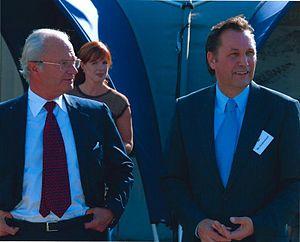
Bo Andersson, né le 16 octobre 1955 à Falkenberg, est un officier de l'armée suédoise dans la réserve, un homme d'affaires et diplomate, président de OAO AVTOVAZ de décembre 2013 à mars 2016.